Pablo Amaringo

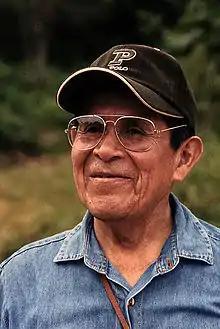
Pablo Amaringo during a 2002 Ayahuasca Healing Retreat, held in the Brazilian Amazo

Pablo Cesar Amaringo Shuña (January 21, 1938 – November 16, 2009) was a Peruvian artist, renowned for his intricate, colourful depictions of his visions from drinking the entheogenic plant brew ayahuasca. He was first brought to the West's attention by Dennis McKenna and Luis Eduardo Luna, who met Pablo in Pucallpa while traveling during work on an ethnobotanical project. Pablo worked as a vegetalista, a shaman in the mestizo tradition of healing, for many years; up to his death, he painted, helped run the Usko-Ayar school of painting, and supervised ayahuasca retreats.